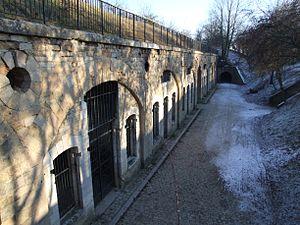
Redoute de Saint-Apollinaire, le casernement. Saint-Apollinaire, Côte-d'Or, Bourgogne, FRANCE
La redoute de Saint-Apollinaire est une ancienne fortification militaire de type Séré de Rivières participant au système de défense de la place de Dijon bâti à la fin du XIXᵉ siècle.